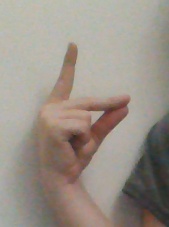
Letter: ta